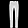
Label: Trouser